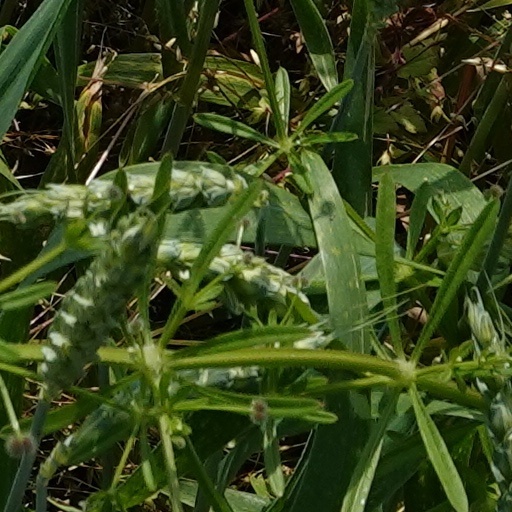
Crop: wheat